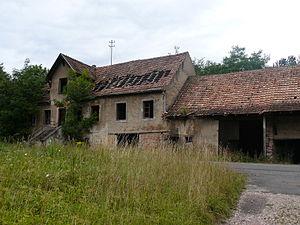
Ancienne ferme du XIXe siècle
Bernardvillé est une commune française située dans le département du Bas-Rhin, en région Grand Est.